Sandra McCracken

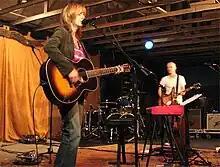
McCracken and Derek Webb performing at the Grey Eagle in Asheville, NC on November 6, 2007.

McCracken grew up in St. Louis, Missouri and attended Westminster Christian Academy. As a child, McCracken would harmonize in the church choir, accompany groups on the piano, sing solos in church, and write new hymns for her congregation to sing.